Footbridge

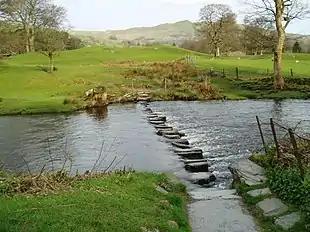
Stepping stones, across the River Rothay, in the Lake District, England

The simplest type of bridge is stepping stones, so this may have been one of the earliest types of footbridge. Neolithic people also built a form of a boardwalk across marshes, of which the Sweet Track, and the Post Track are examples from England, that are around 6000 years old. Undoubtedly ancient peoples would also have used log bridges; that is a timber bridge that fall naturally or are intentionally felled or placed across streams. Some of the first man-made bridges with significant span were probably intentionally felled trees.